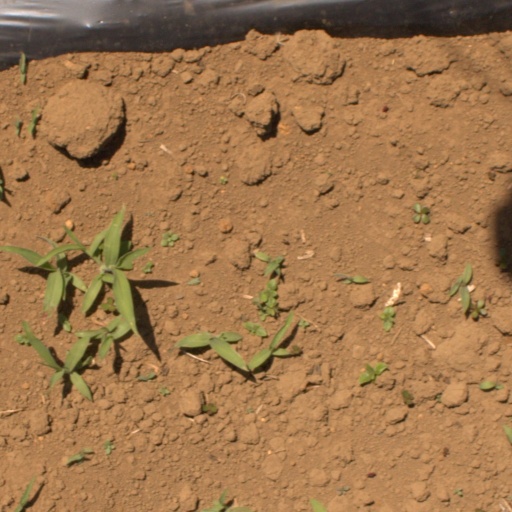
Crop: Jerusalem artichoke